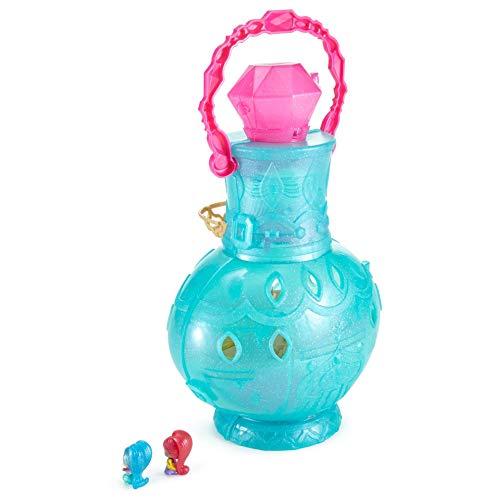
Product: Fisher-Price Nickelodeon Shimmer & Shine, Teenie Genies, Collect & Carry Genie Case
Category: Toys & Games | Toy Figures & Playsets | Playsets & Vehicles | Playsets
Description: Play and display Store their Teenie Genies collection in this beautiful bottle-shaped carry case The case holds more than 40 Teenie Genies.
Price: $10.77
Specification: ProductDimensions:8x5.8x11.8inches|ItemWeight:1.44ounces|ShippingWeight:12.6ounces(Viewshippingratesandpolicies)|DomesticShipping:ItemcanbeshippedwithinU.S.|InternationalShipping:ThisitemcanbeshippedtoselectcountriesoutsideoftheU.S.LearnMore|ASIN:B01IN5VCRS|Itemmodelnumber:DTK58|Manufacturerrecommendedage:36months-7years